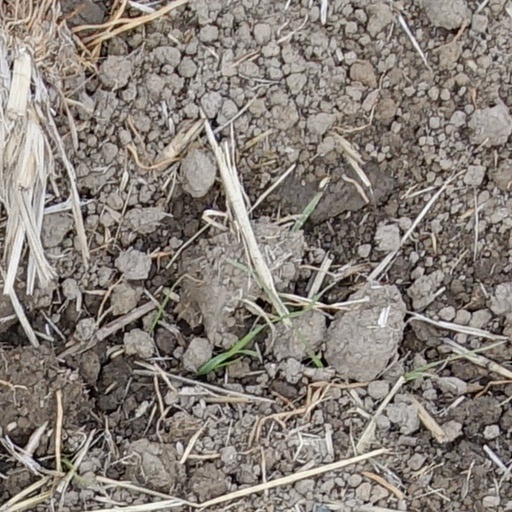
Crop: wheat